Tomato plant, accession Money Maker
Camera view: horizontal (90 deg, fisheye); turntable rotation: 180 degrees
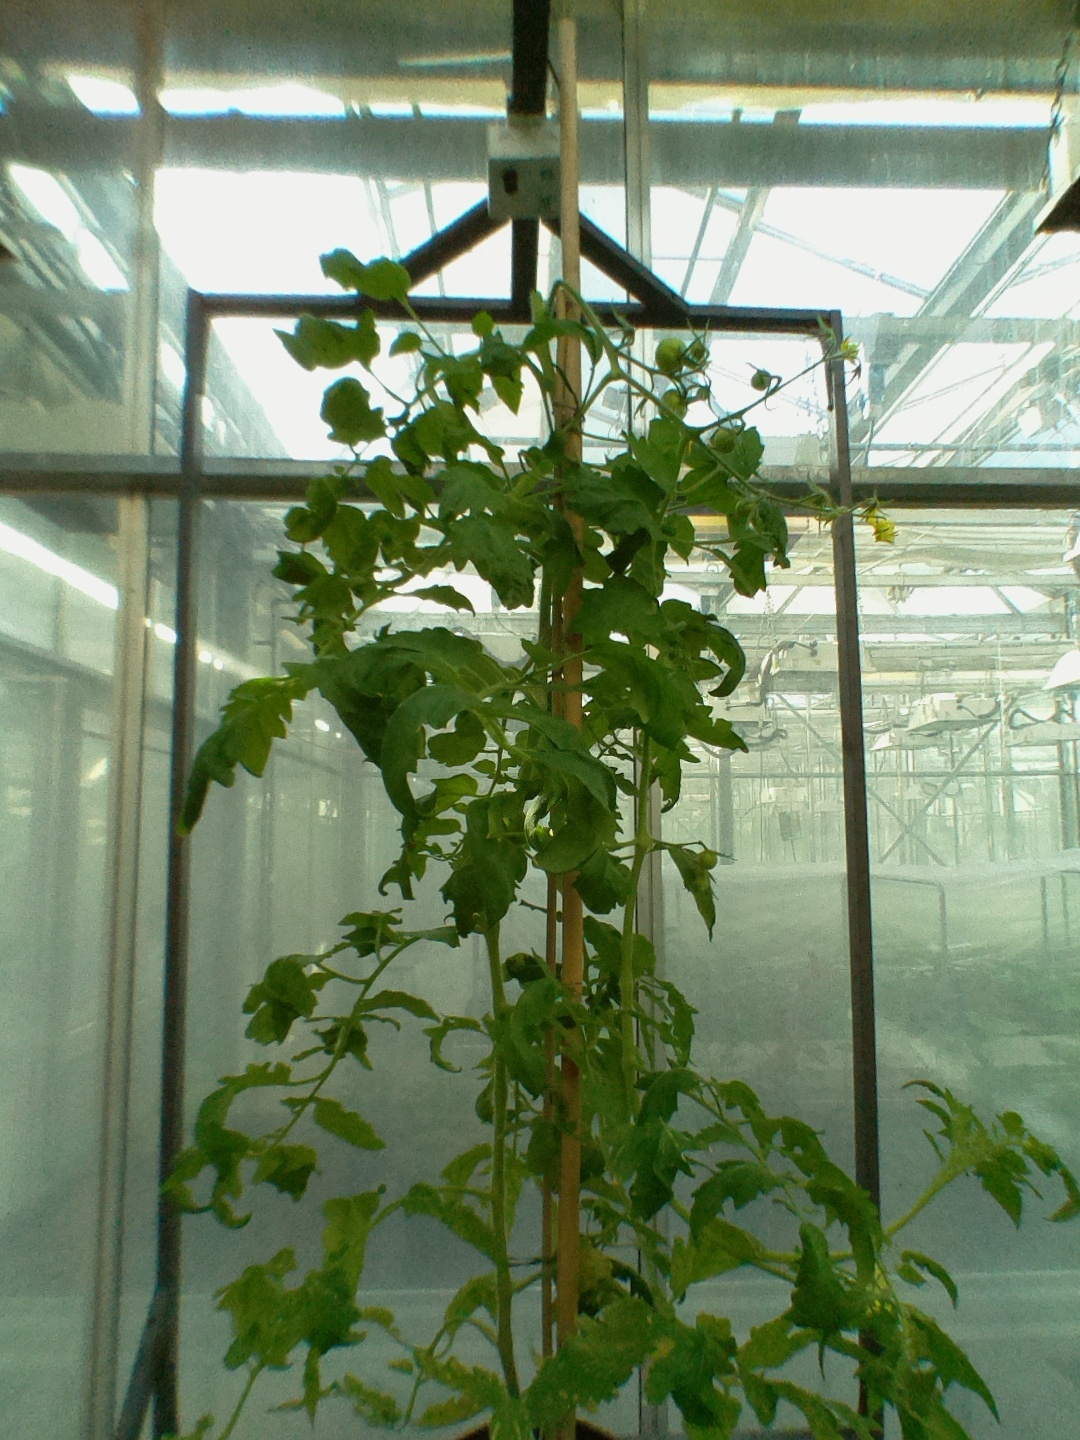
BBCH growth stage 71: 10%-20% of final fruit size